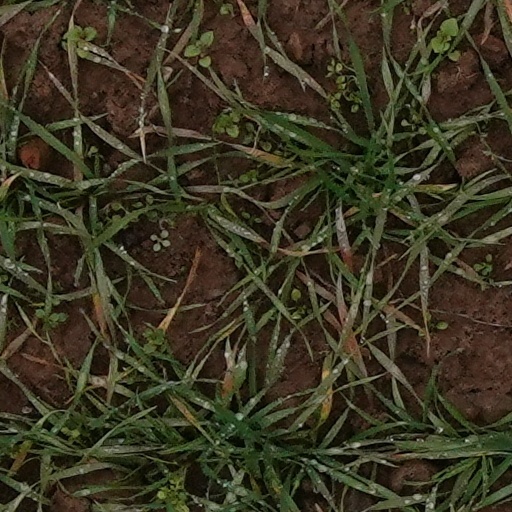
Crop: wheat